White Guard (Finland)

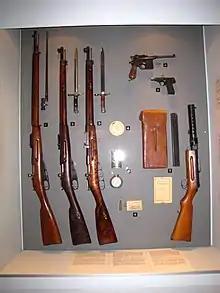
Weapons used by White Guards

The frosty relations between White Guards and Socialists started to ease during the 1930s. During the 1920s Socialists had demanded the White Guards be demobilised, but as the Guard leadership and the overwhelming majority of the members remained loyal to the government during Mäntsälä rebellion, the demands were changed to making the Guards an official part of the army.